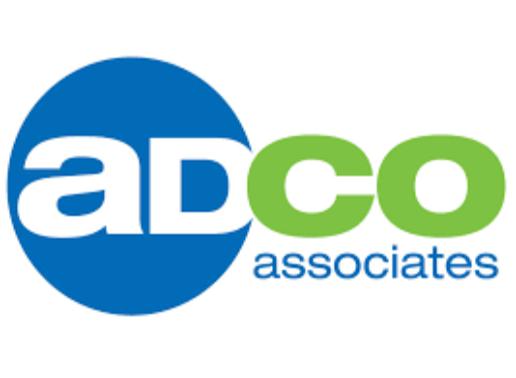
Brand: ADCO
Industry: Necessities